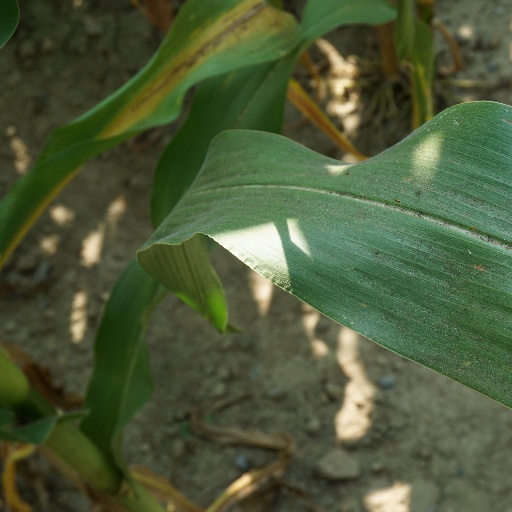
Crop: maize; corn